Territorial Prelature of São José de Alto Tocantins

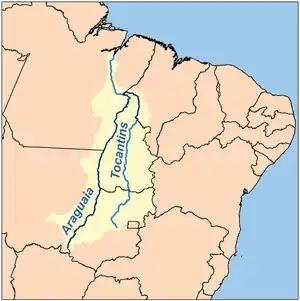
The Araguaia/Tocantins bassin in Brazilian Amazonia

The Territorial Prelature of São José de Alto Tocantins was a short-lived (1924–1956) Latin Church missionary jurisdiction of the Catholic Church administered by the Claretians in inner Brazil's Amazon basin.